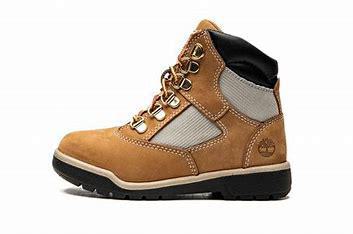
Brand: Timberland
Model: 6 Inch Field